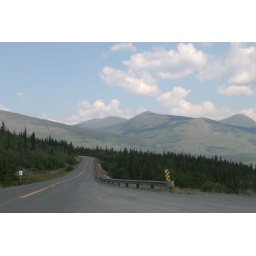
After taking the train to White Pass. We then took a bus into the Yukon territories in Canada.